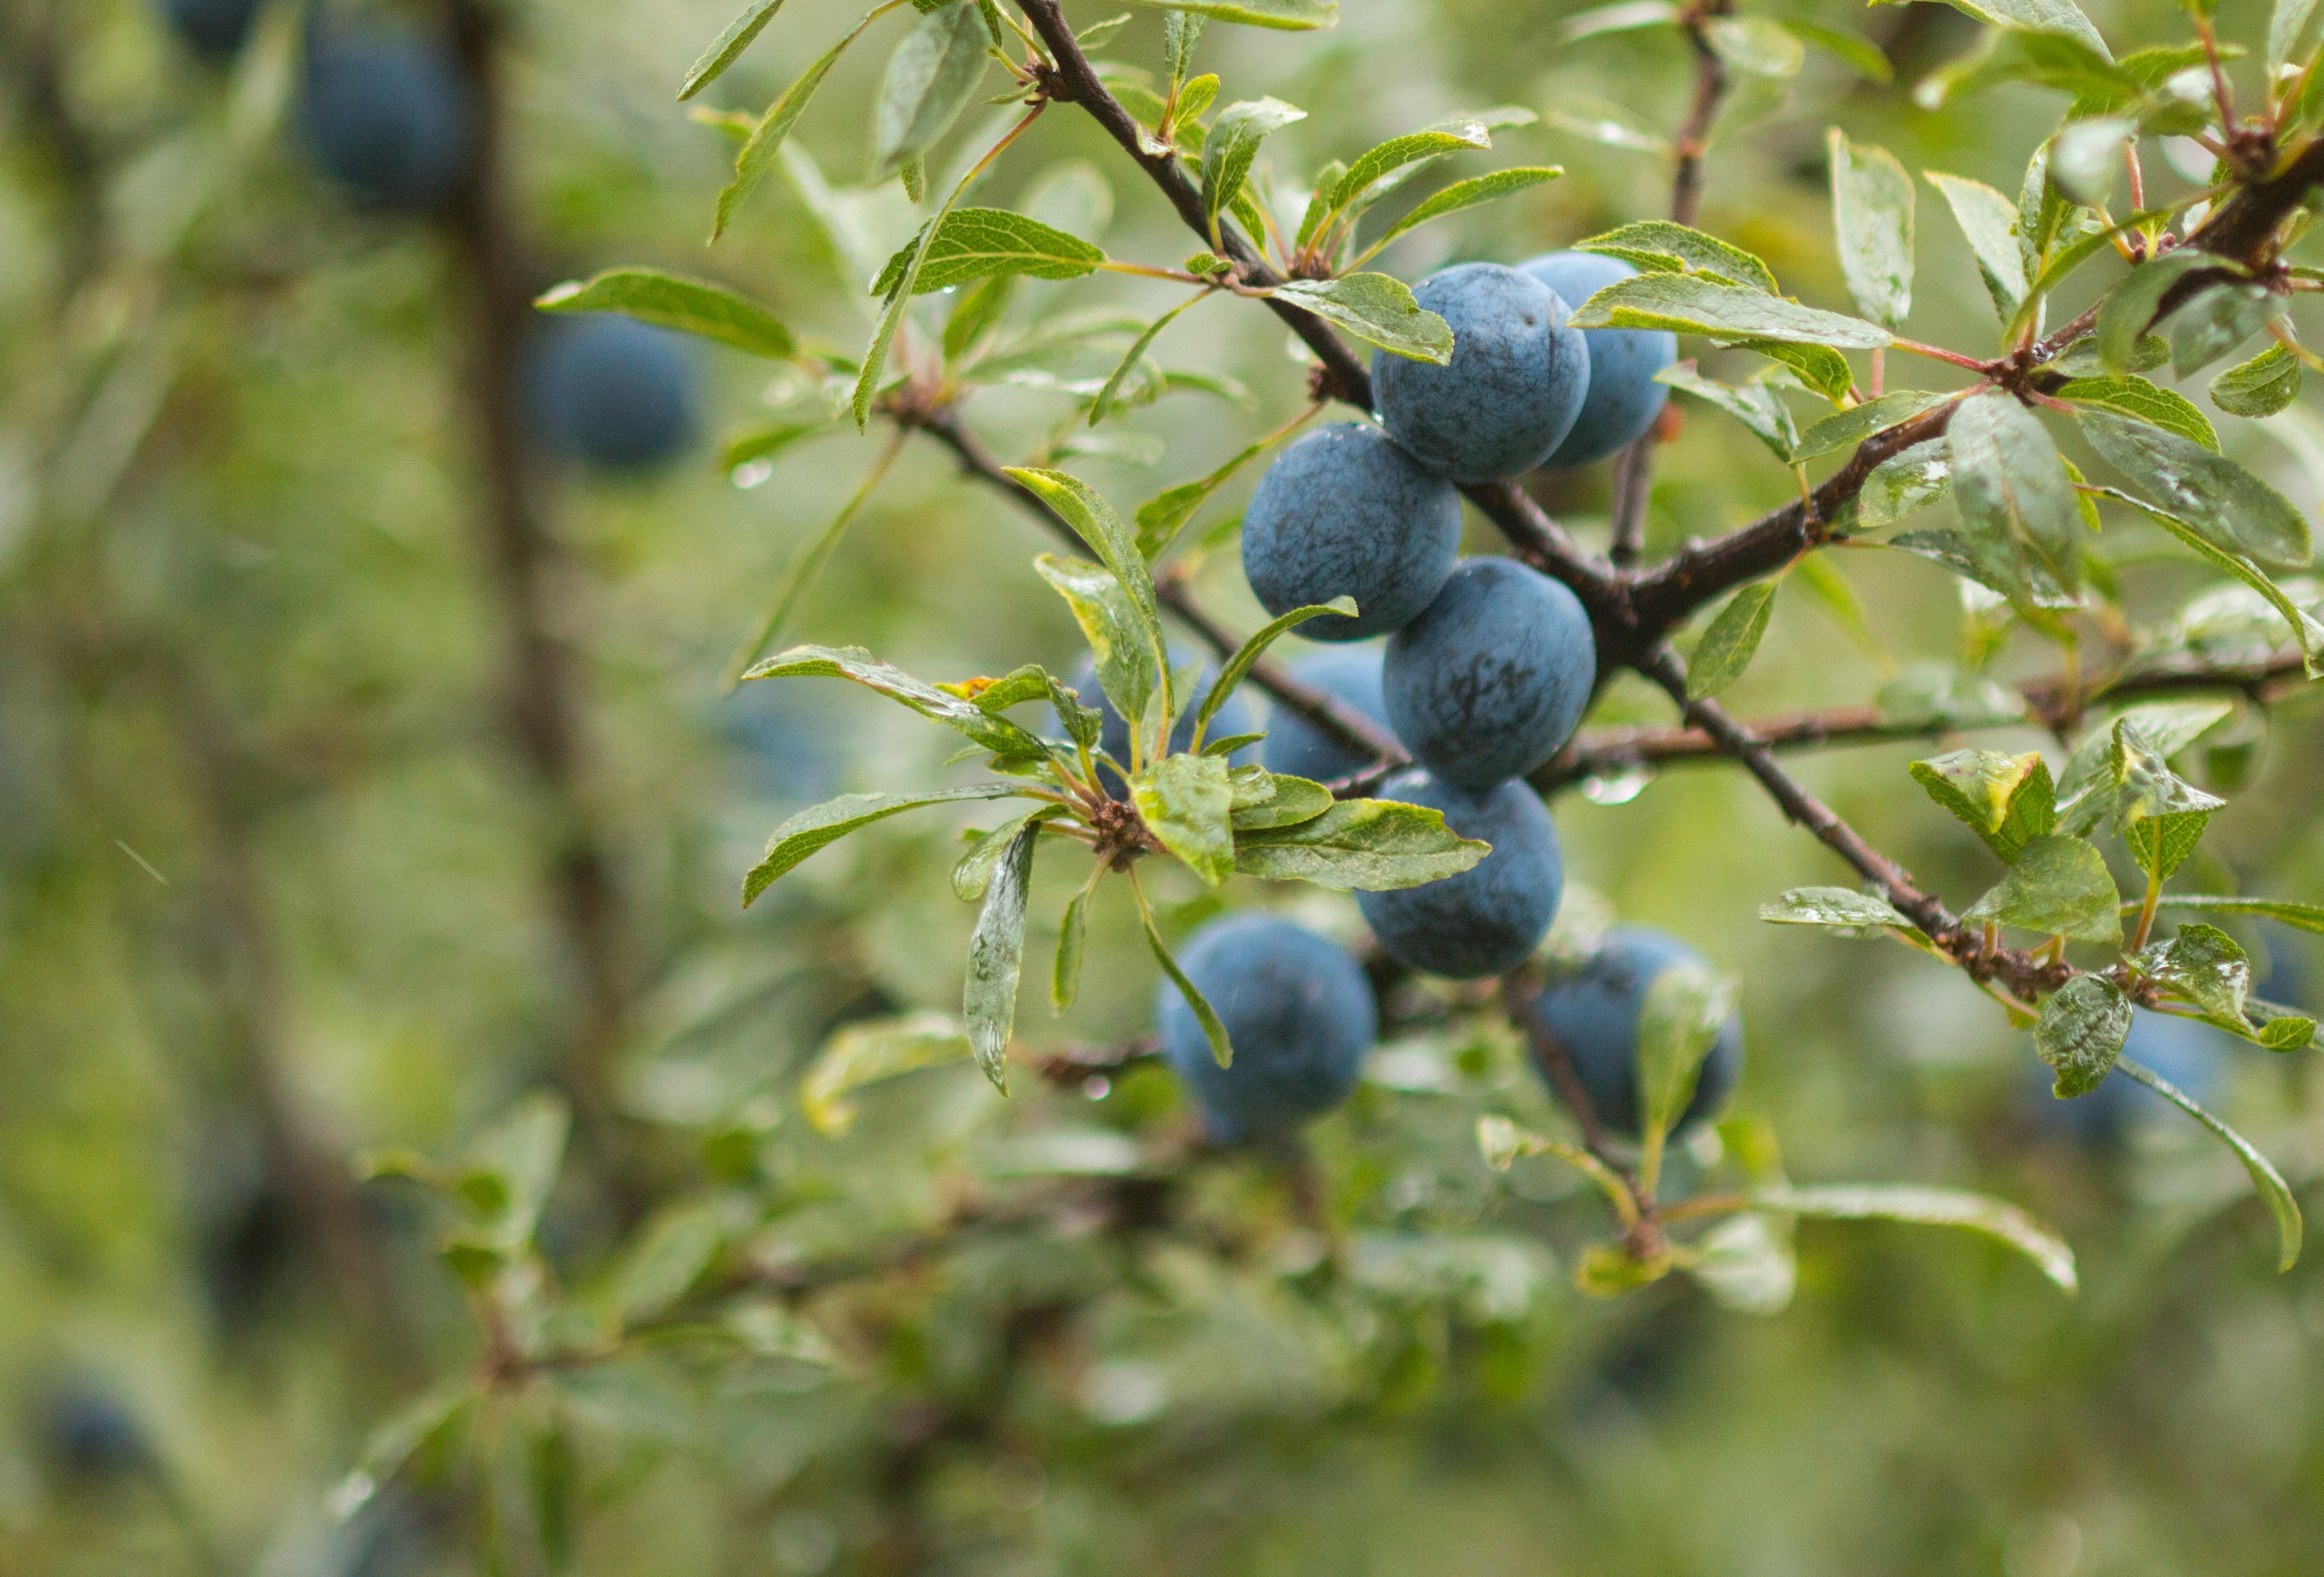
tree, nature, branch, blossom, prickly, plant, fruit, berry, flower, bush, food, harvest, produce, autumn, blue, flora, berries, shrub, fruits, prunus, heckendorn, schlehe, blackthorn, schlehendorn, steinobstgewaechs, prunus spinosa, wild fruit, flowering plant, bilberry, huckleberry, damson, schlehdornbeeren, woody plant, land plant, schlehenbeeren, german acacia, shrub fruits, black berry thorn, urpflaume